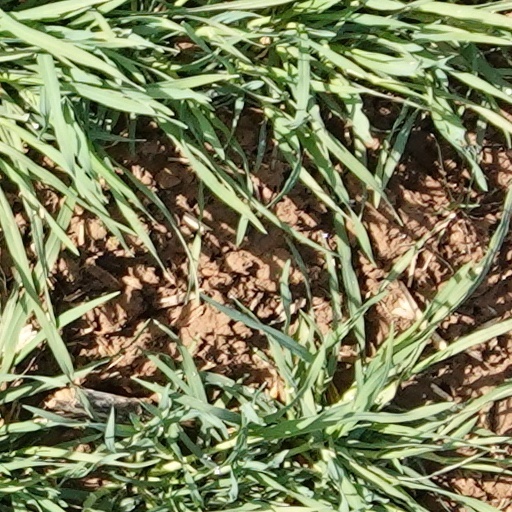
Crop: wheat